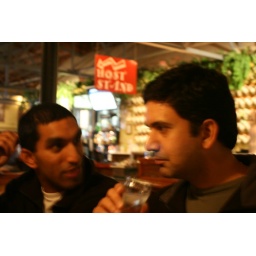
011908 - tied house in mountain view (6)